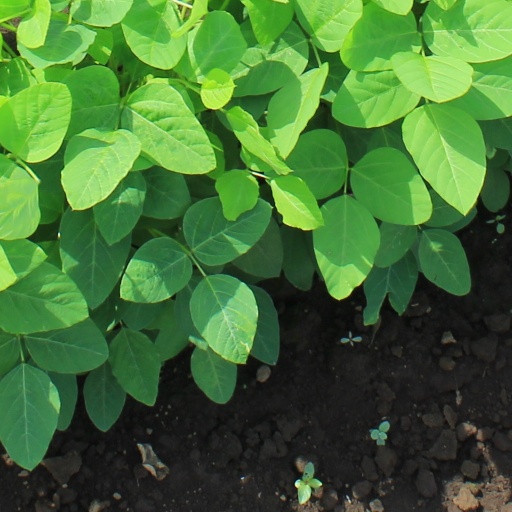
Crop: soybean